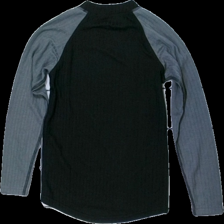
View: back
Type: Top
Category: Children
Brand: Not in the list
Brand text on label: trekmates
Colors: Grey, Black
Material: 100% polyester
Cut: Regular
Size: 140
Season: All
Damage location: top center
Damage 2 location: bottom center
Price range: 50-100
Recommended usage: Reuse
Description: svart långärmad tröja